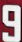
Number: 9